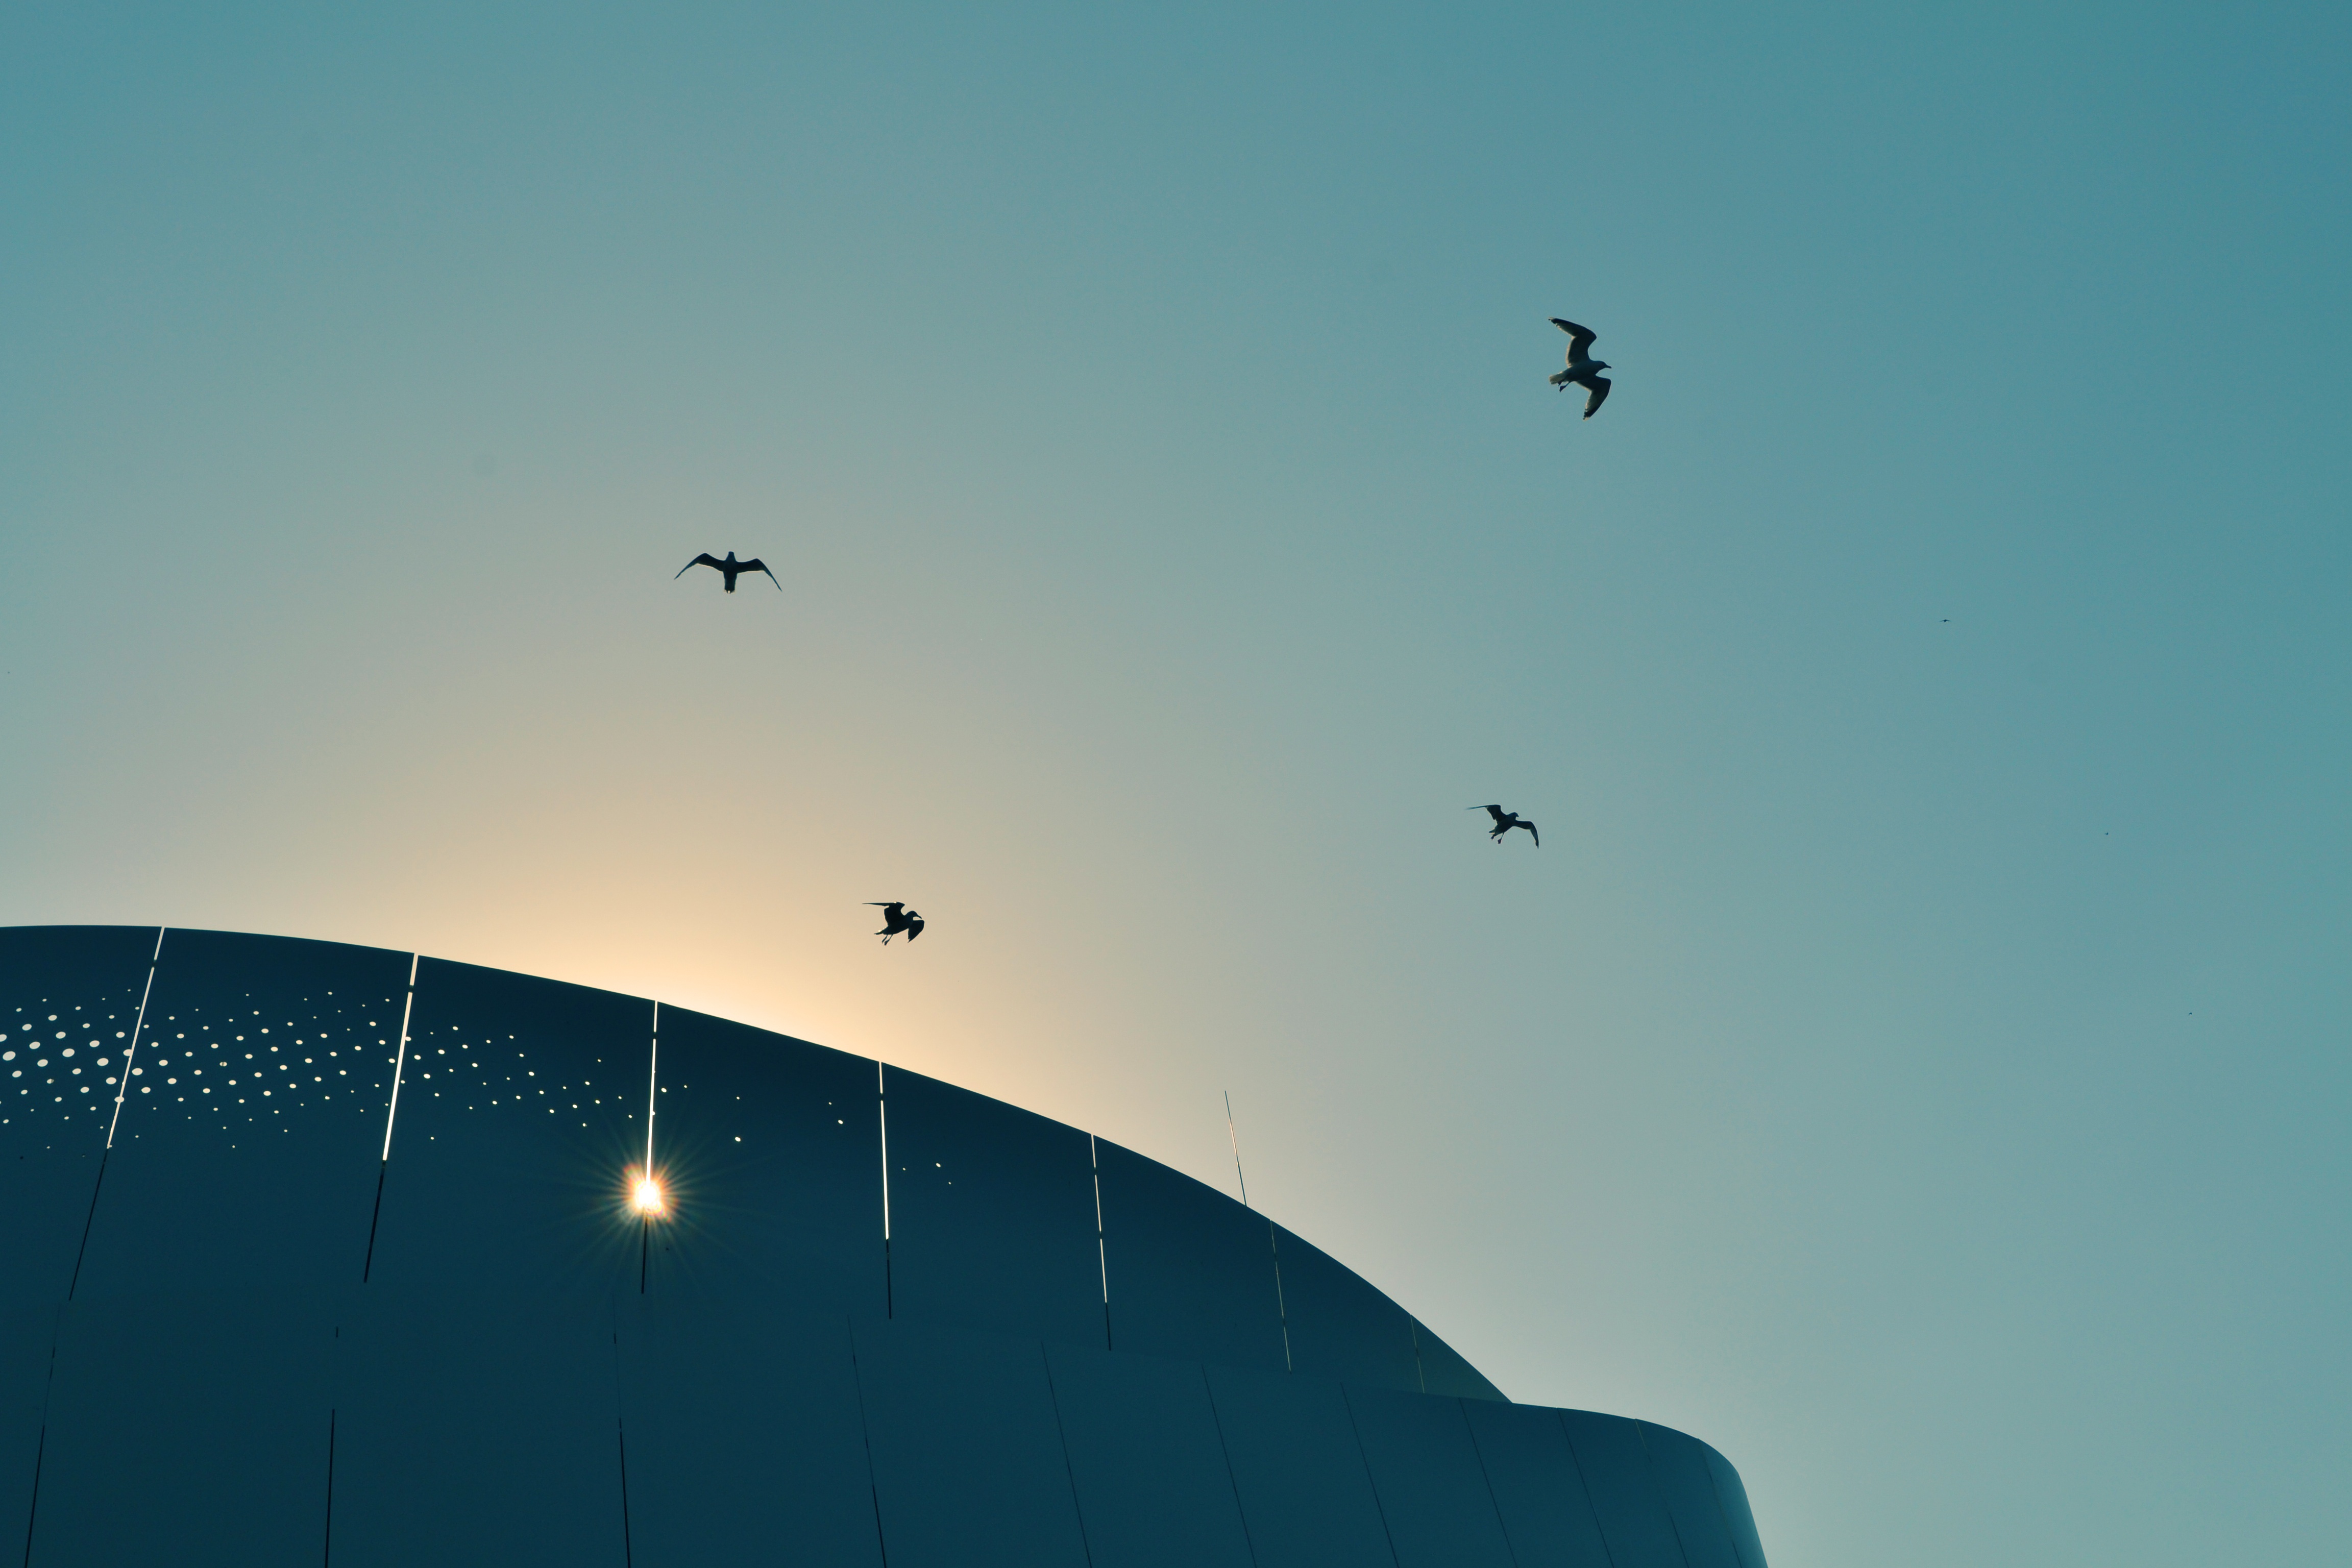
silhouette, bird, wing, sky, morning, flock, flight, blue, atmosphere of earth, perching bird